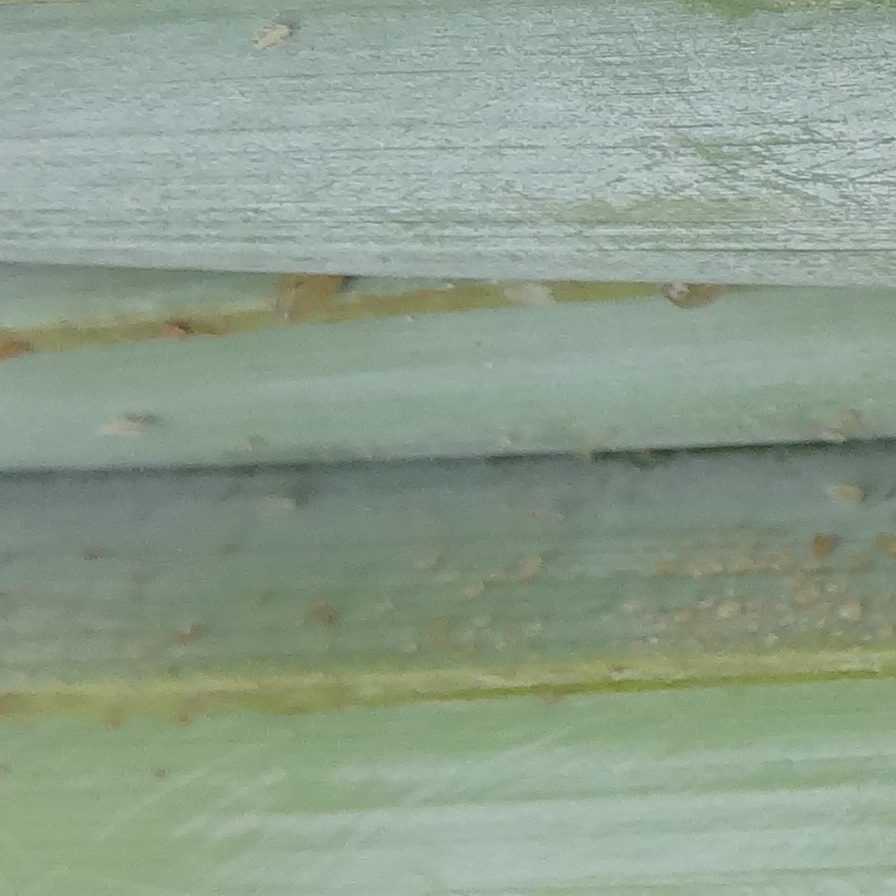
Label: Dubas